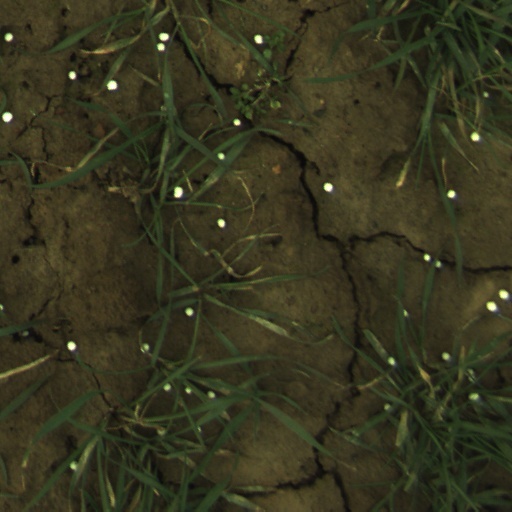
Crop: wheat